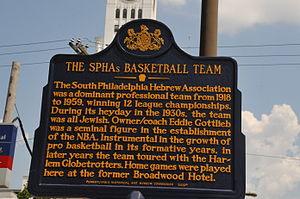
Les Sphas de Philadelphie, en anglais : Philadelphia Sphas étaient une équipe américaine de basket-ball, basée à Philadelphie dans l'État de Pennsylvanie. L'équipe était membre de la Eastern Basketball League puis de l'American Basketball League. L'équipe avait la particularité de regrouper principalement des joueurs juifs, étant issue d'une association hébraïque.